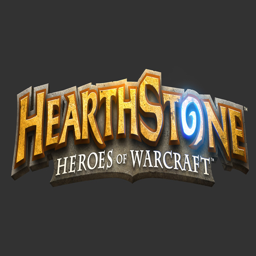
i 'm still waiting , for both games .